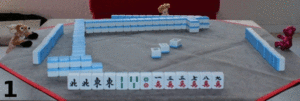
Compensation de combinaison de tuiles spéciales et TCHA
Les règles du Mah-jong Jilin sont des règles alternatives aux règles du Mah-jong habituelles.